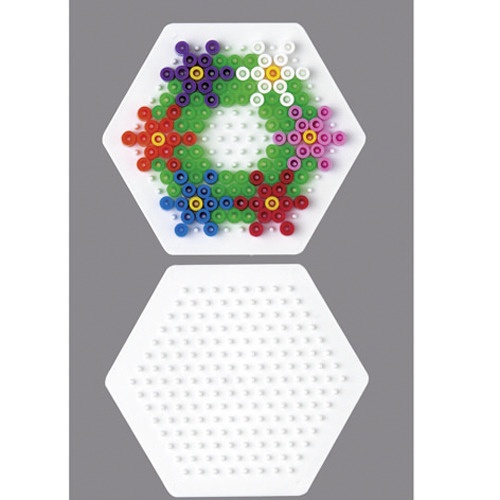
Hama - Hama strijkkralen grondplaat zeshoek klein
Strijkkralen kun je in bijna elk gewenst patroon leggen en dan door middel van strijkpapier en een strijkijzer samensmelten. Maar daarvoor heb je natuurlijk wel een grondplaat nodig.Zeshoekige kleine grondplaat. Klein Hama strijkkralenbordje in de vorm van een zeshoek. Exclusief strijkkralen.
Brand: HAMA
Category: Arts & Entertainment > Hobbies & Creative Arts > Arts & Crafts > Art & Crafting Materials > Textiles > Crafting Canvas > Plastic Canvas > Plastic Canvas Shapes